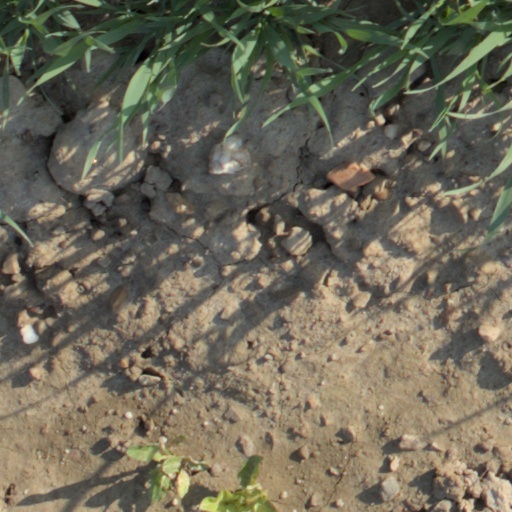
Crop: wheat